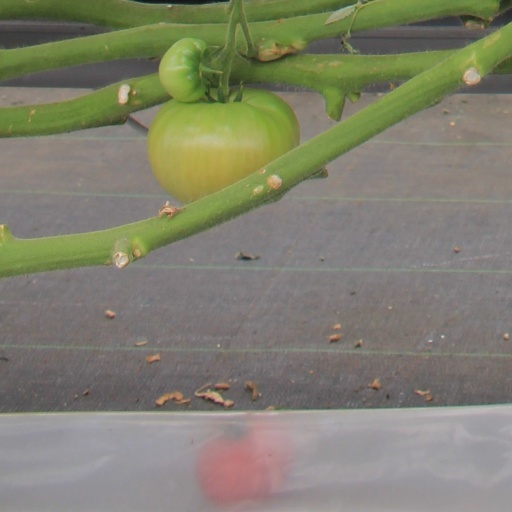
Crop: tomato